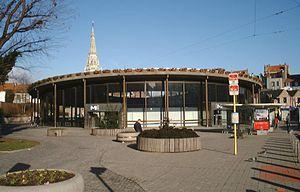
Entrée de la station «Saint-Guidon» du métro de Bruxelles
Saint-Guidon est une station de la ligne du métro de Bruxelles.